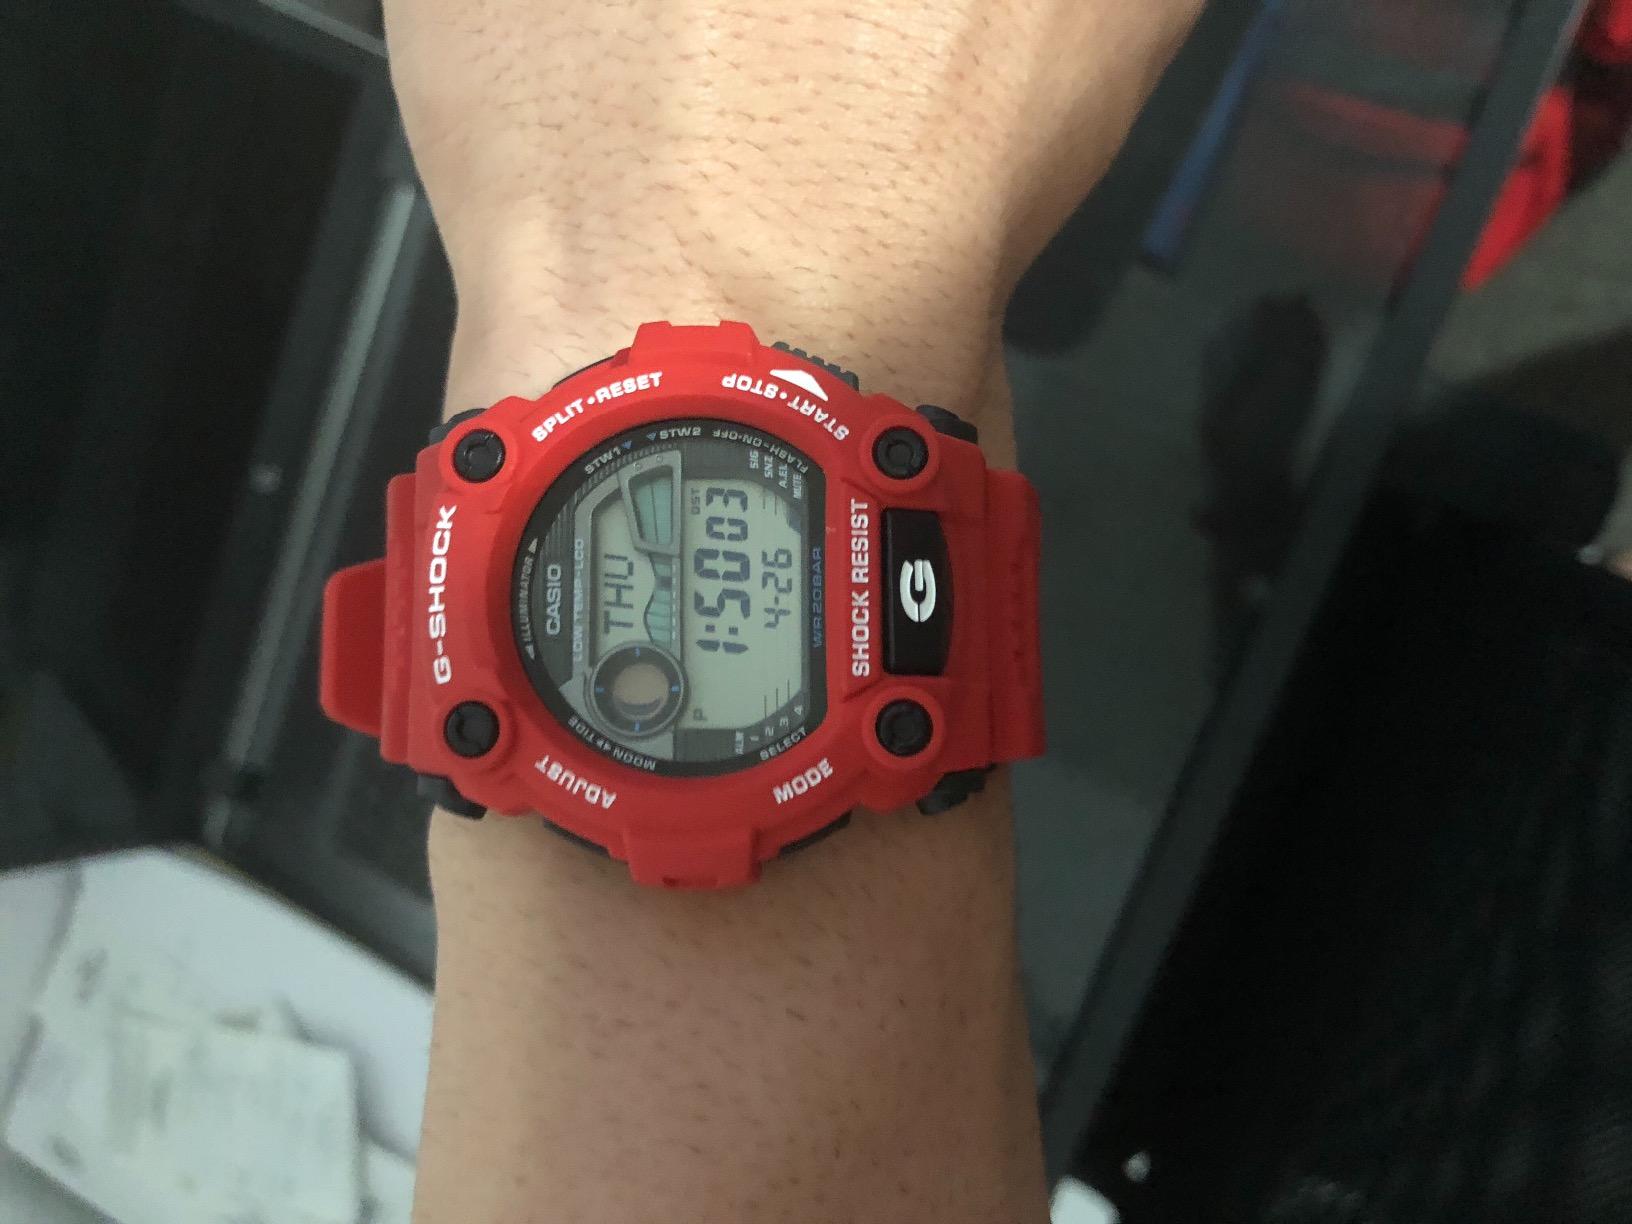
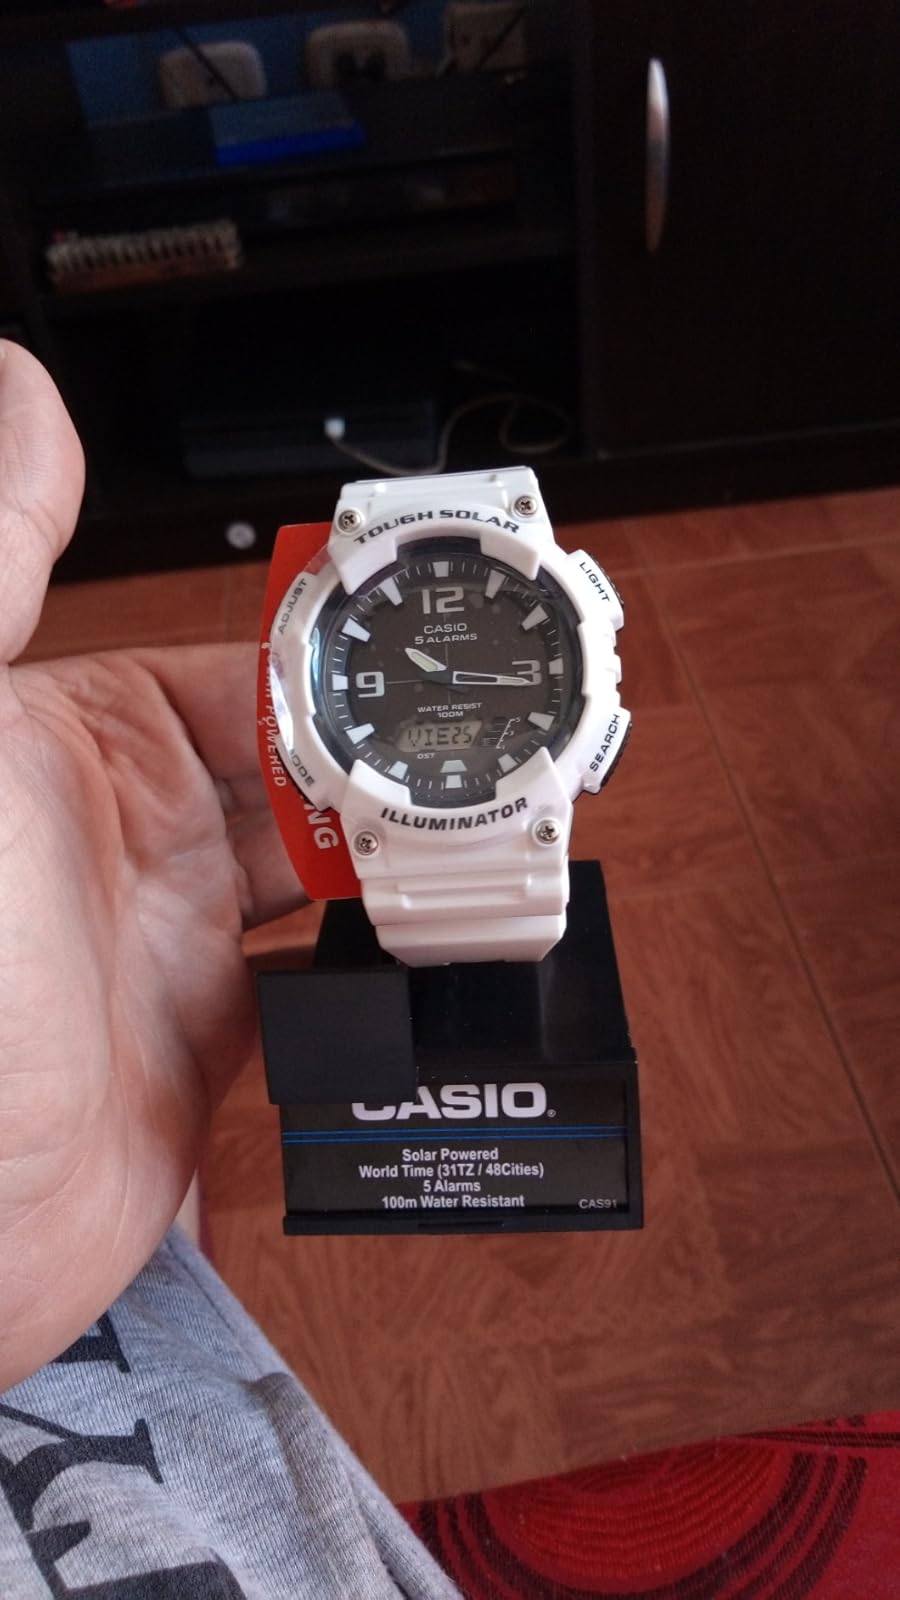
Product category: accessories_watch
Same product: no